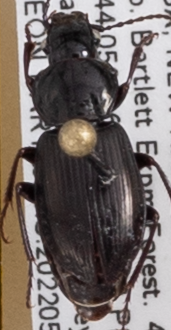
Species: Pterostichus pensylvanicus
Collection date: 2022-05-25
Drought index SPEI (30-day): -0.8
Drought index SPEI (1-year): -0.54
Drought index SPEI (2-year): -1.45